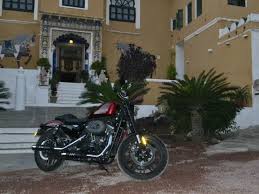
Vehicle type: Motorcycles